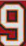
Number: 9